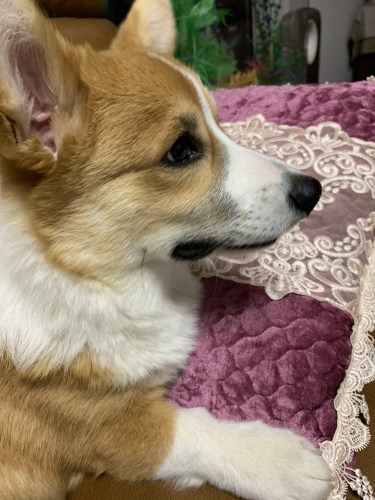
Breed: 2909-n000116-Cardigan